Duncan L. Hunter

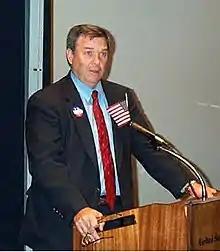
Hunter speaking at the National Maritime Day Events on May 22, 2002

Hunter became chairman of the House Armed Services Committee in 2002. As such, he sponsored legislation authorizing defense department fiscal year activities from FY2004 to FY2007. During consideration of the FY2006 Defense Authorization Act, Hunter offered an amendment to the bill clarifying enacted policy restricting women from direct combat units. Hunter's amendment codified existing Army policy enacted in 1994 under former Defense Secretary Les Aspin that prohibited women from submitting or migrating into combat units or operations. The amendment was subsequently withdrawn in order for a study to be conducted on the rationale and future implementation of the policy.